The Brentmore

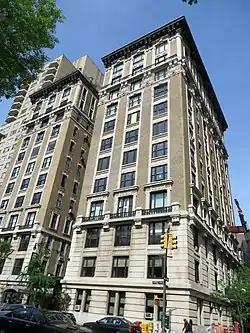
The Brentmore in 2013

The Brentmore is an apartment building at 88 Central Park West, along the southwest corner with 69th Street, on the Upper West Side of Manhattan in New York City. The Brentmore is in the city-designated Upper West Side-Central Park West Historic District, and it is a contributing property to the federally designated Central Park West Historic District. The beige brick Brentmore was built in 1910.